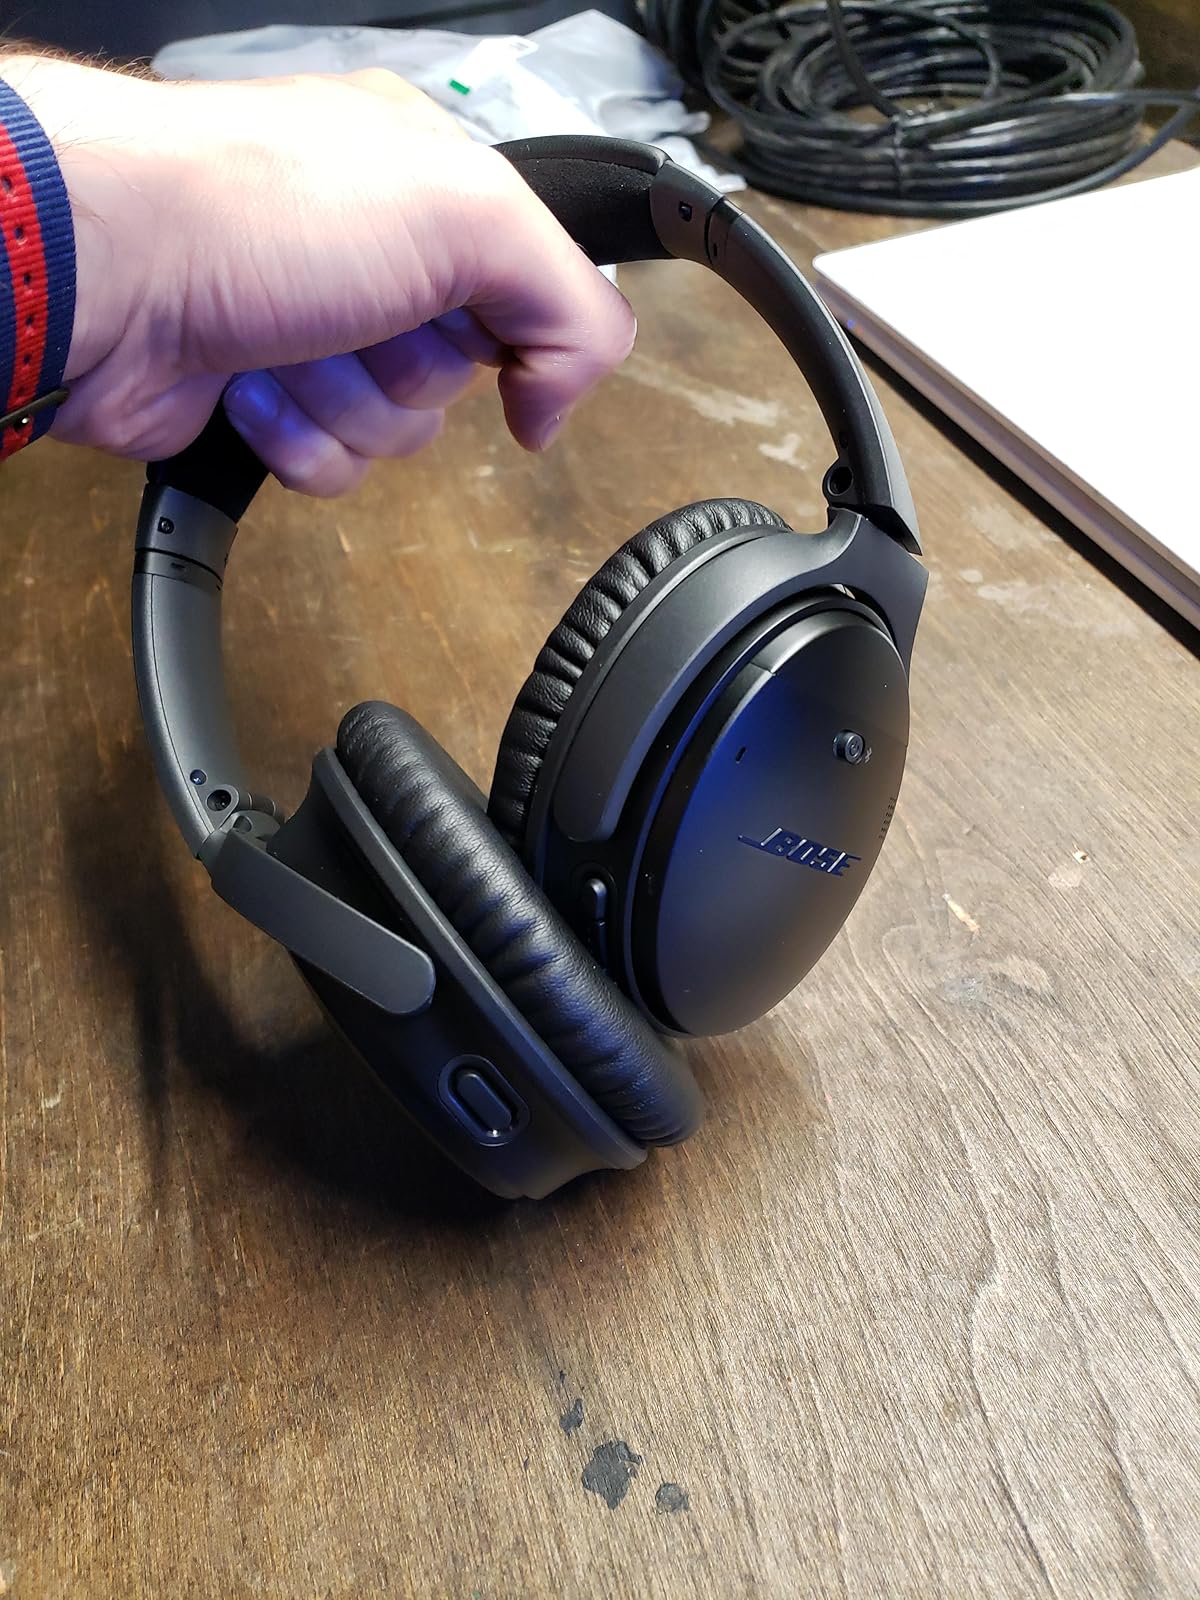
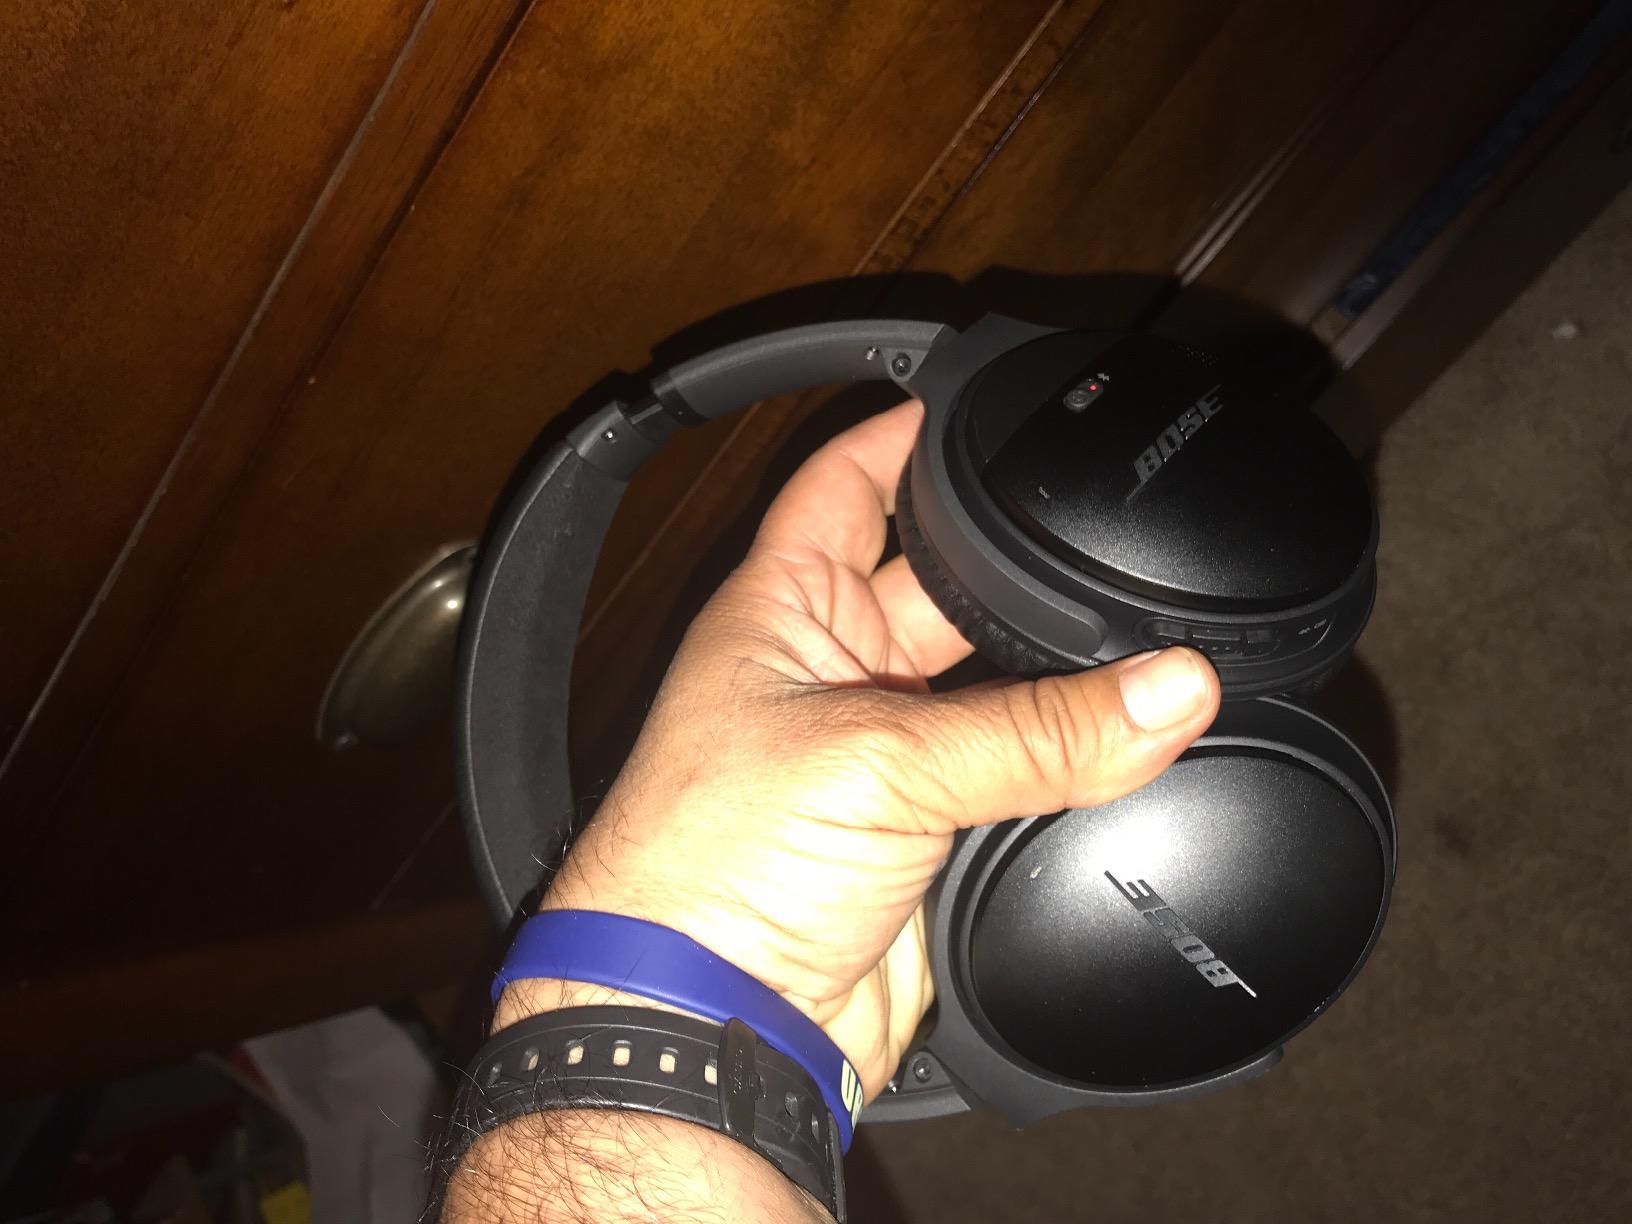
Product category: headphones
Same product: yes